Joseph Carter Corbin

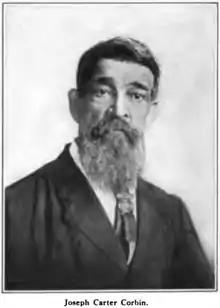
Corbin in 1910.

After leaving the university, he became principal of Merrill High School in Pine Bluff, serving from 1901 to 1911. During this tenure, he worked with R. C. Childress to found the Arkansas Teachers Association.